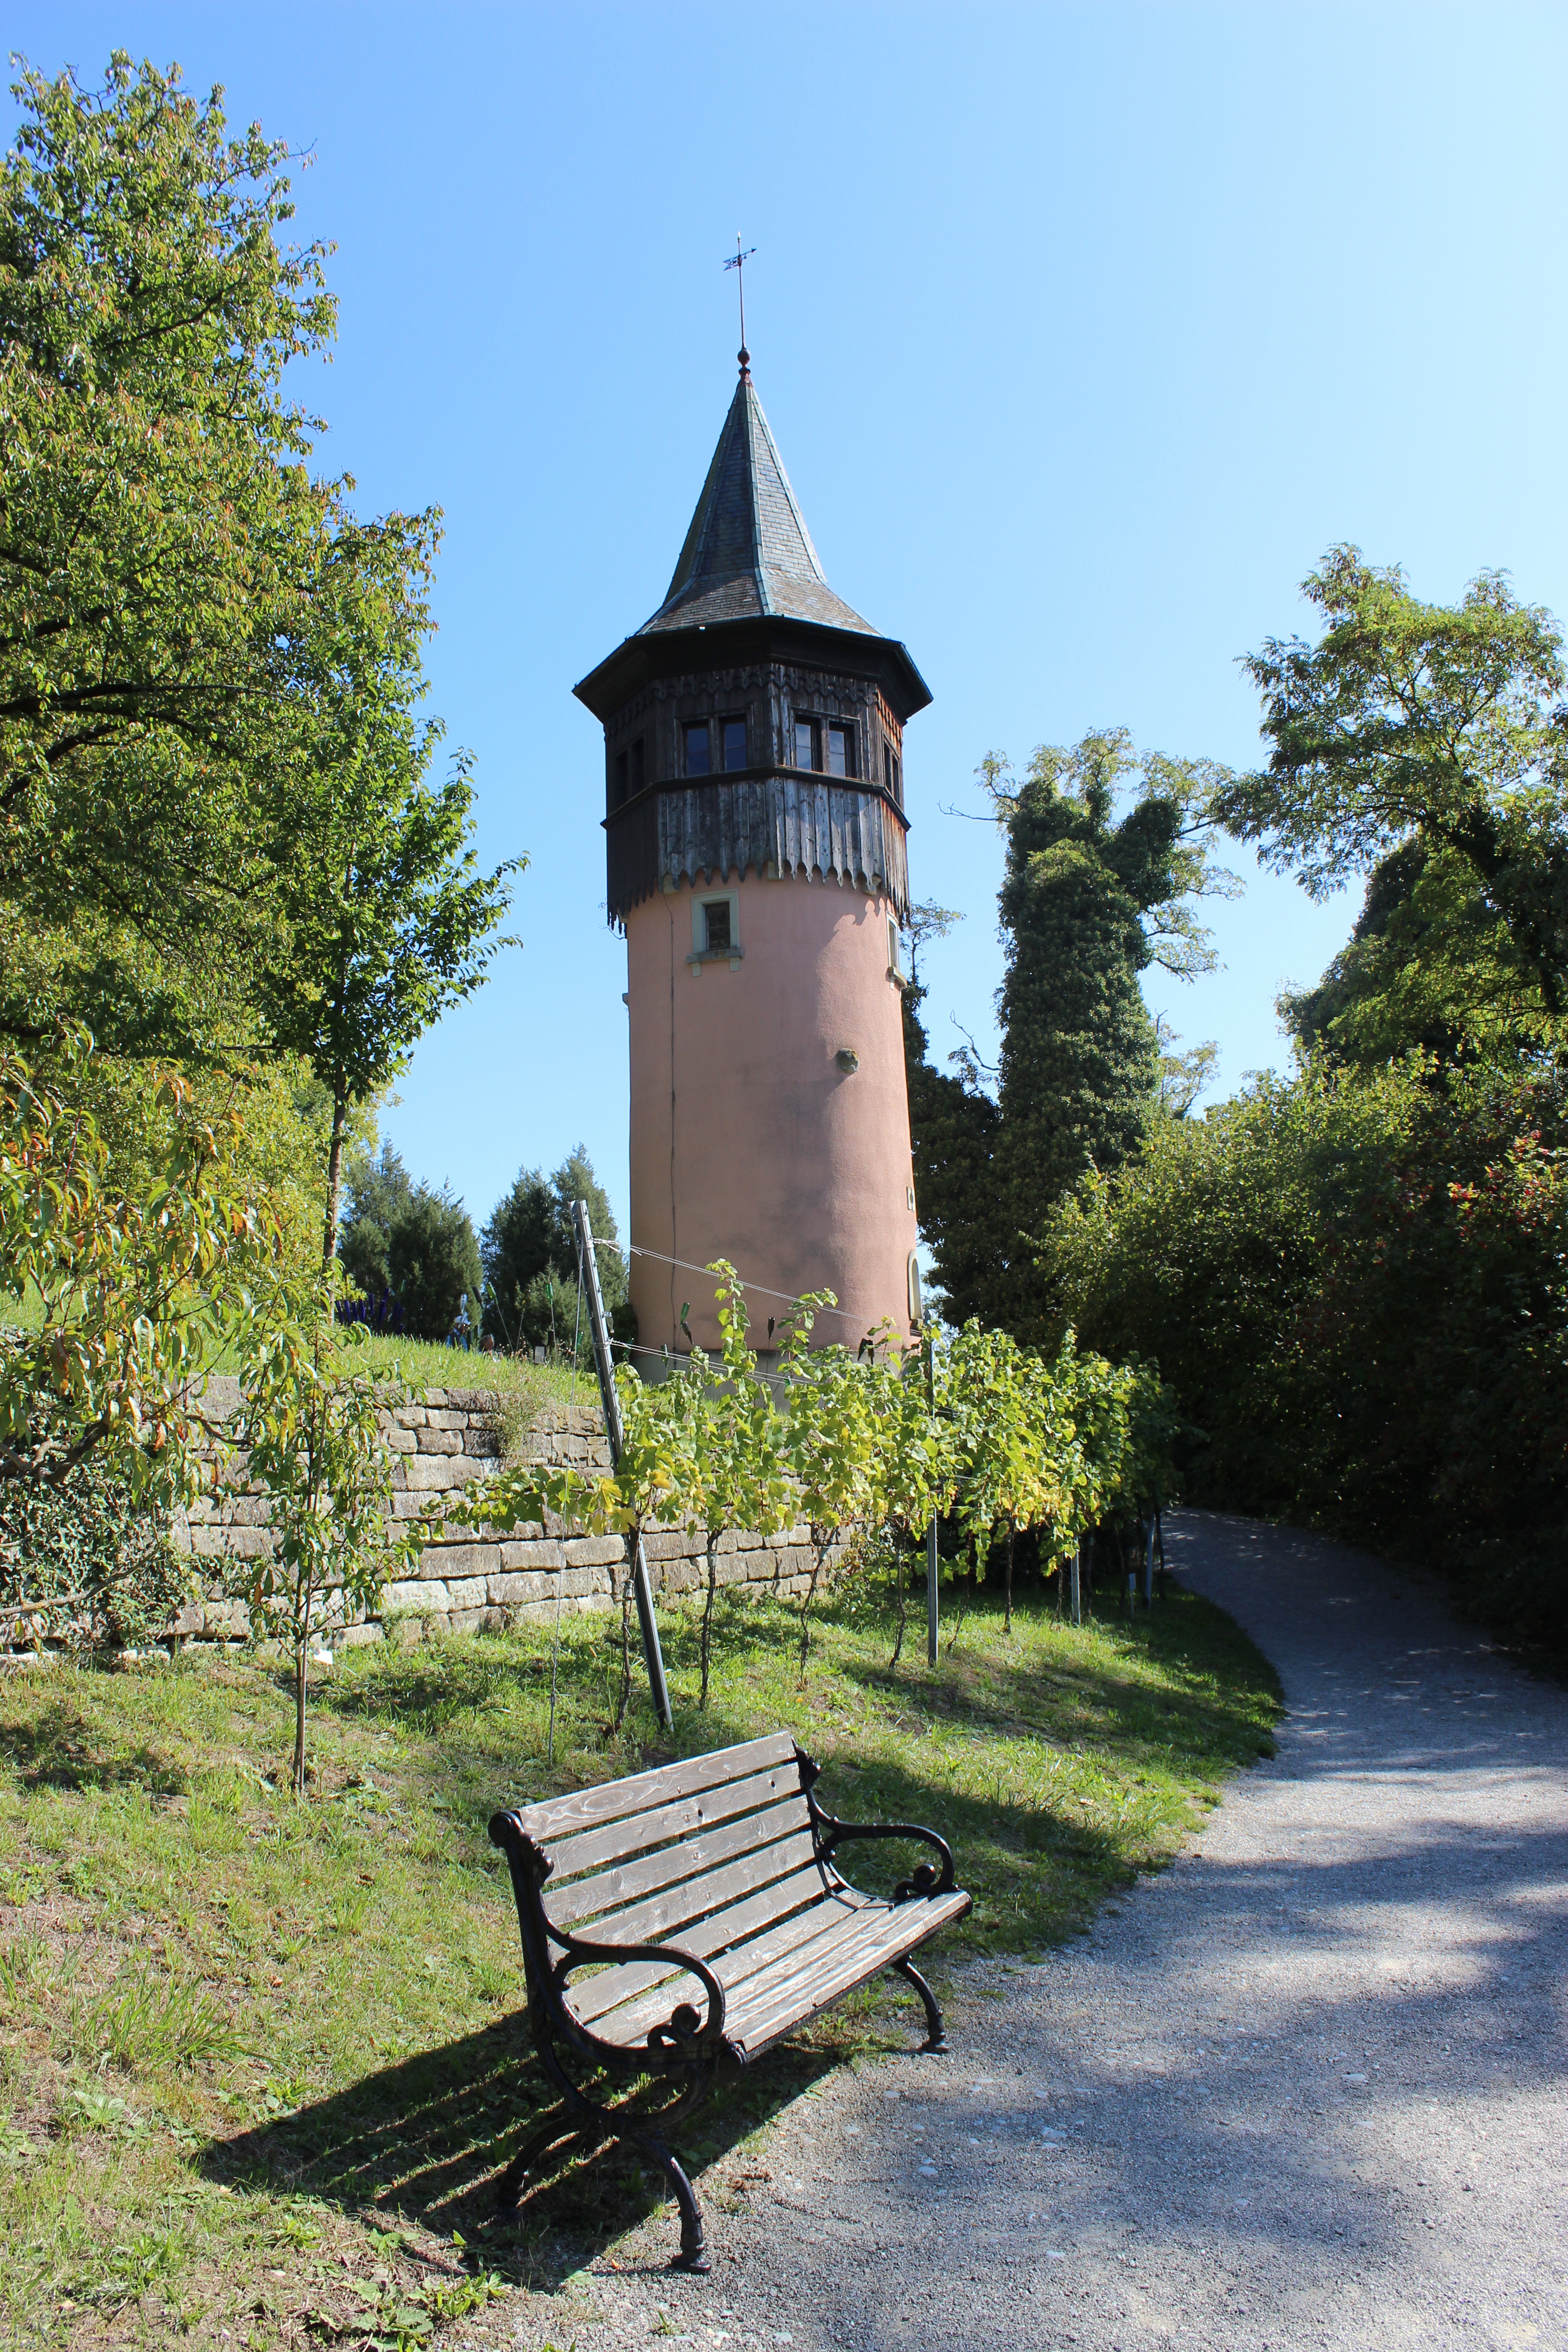
tree, nature, vineyard, wine, flower, view, building, chateau, tower, autumn, island, chapel, garden, autumn mood, vines, bank, away, mainau, planted, lake constance, winegrowing, rural area, family bernadotte, sweden tower